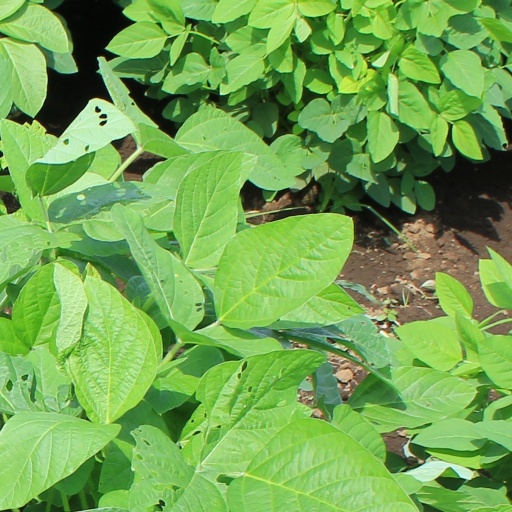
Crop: soybean